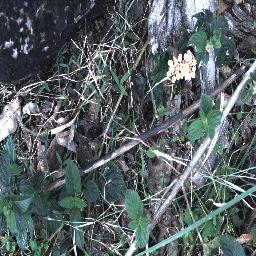
Label: lantana